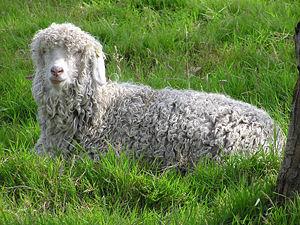
La chèvre domestique est une espèce de mammifères herbivore ruminant, appartenant à la famille des bovidés, sous-famille des caprins. La plupart du temps, les chèvres sont domestiquées, mais on les trouve aussi à l'état sauvage dans quelques contrées du Caucase, d'Iran, d'Afghanistan ou d'Irak. Leur domestication est ancienne. On les élève pour leur lait, leur cuir, leur poil et leur viande.